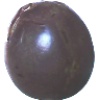
Label: Passion Fruit 1